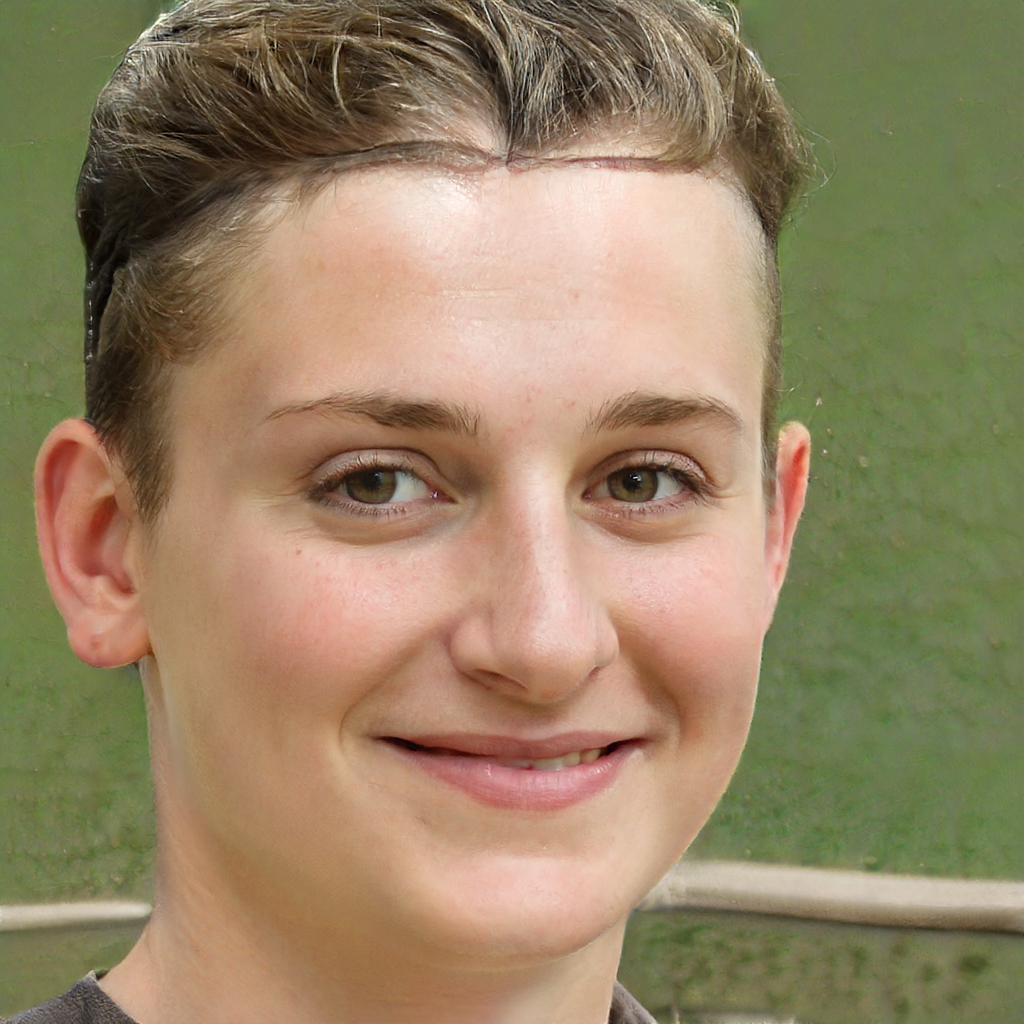
Gender: Male